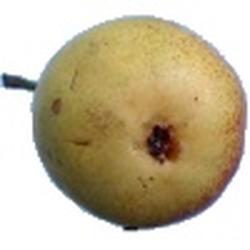
Label: Pear